Vlado Stenzel

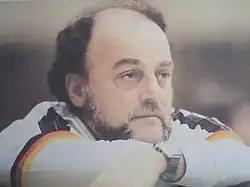

Vlado Stenzel (Croatian: Vlado Štencl; born 23 May 1934) is a Croatian former handball goalkeeper and coach.